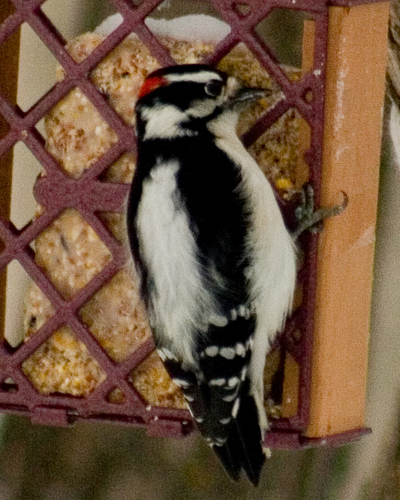
the bird has a small black bill and black and white throat.
this small bird has a striped pattern black and white head and wings with a small red area on the head.
this bird has a white belly and breast, black superciliaries and red crown.
this bird has a white breast, black wings, and a red spot on its heada black and white bird with a small black beak and red on its crown.
this bird is whit and black and has a long, pointy beak.
a small bird that has a red spot on his head, the bill is short and pointed.
the bird's body and wings are whit and black, with the wings in alternating stripes.
a medium sized bird with a multicolored body, and a small bill
this bird has wings that are black and has a white belly
Species: Downy Woodpecker